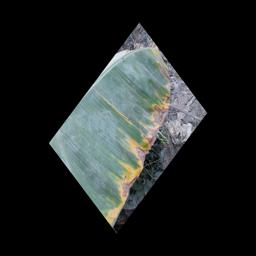
Label: POTASSIUM DEFICIENCY